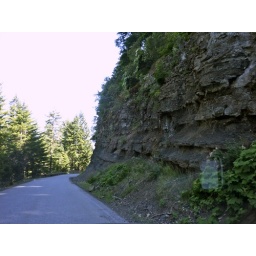
National forest road in Oregon